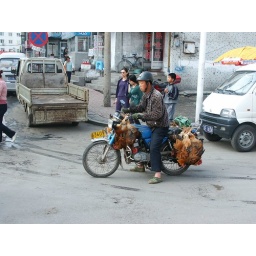
Apparently the chicken crossed the road by motorcycle today.